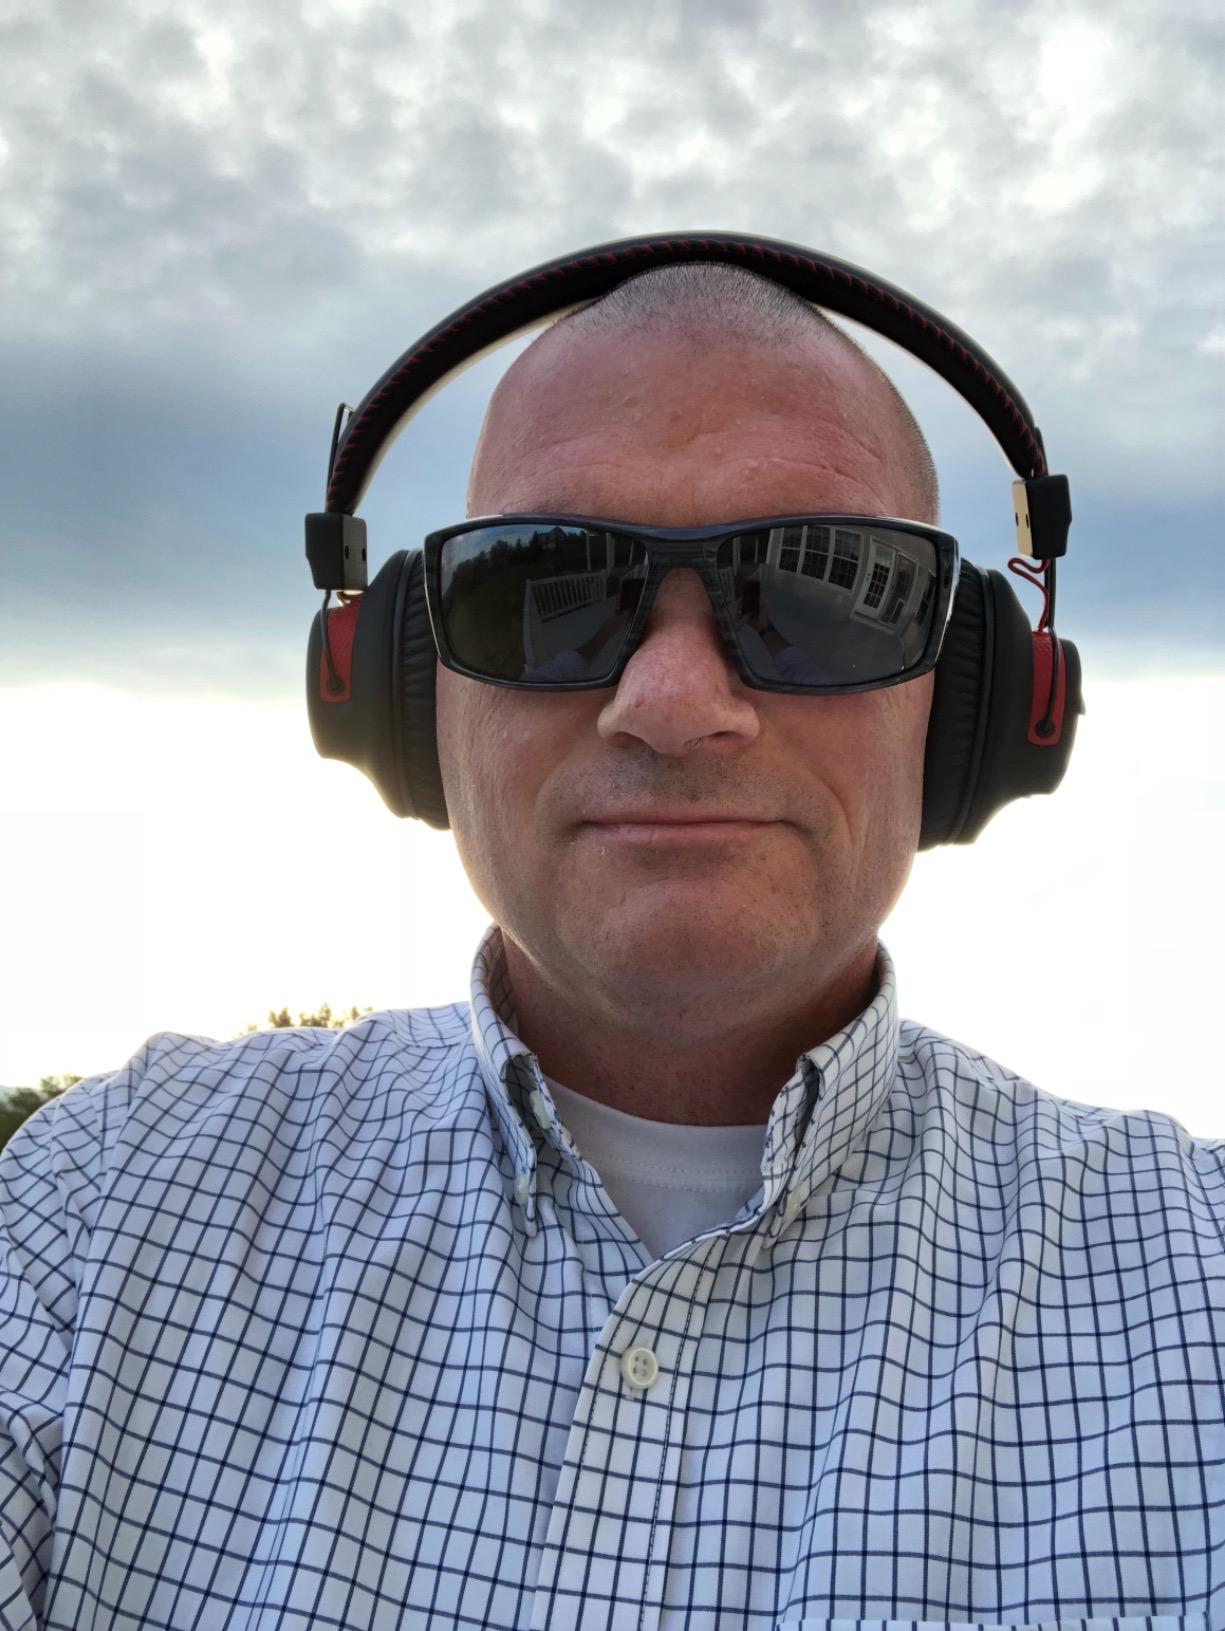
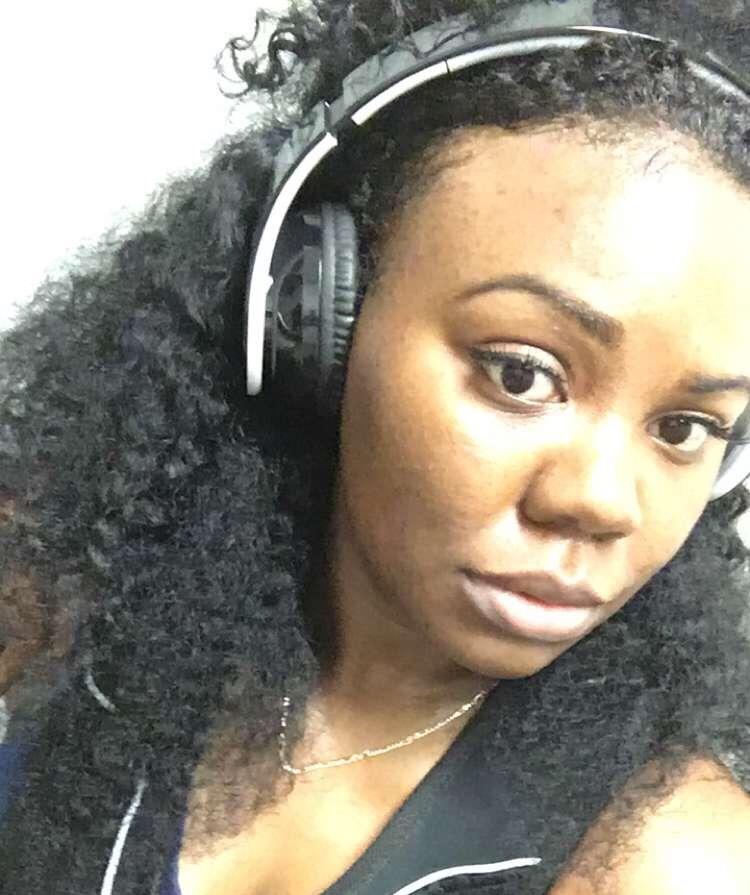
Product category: headphones
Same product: no